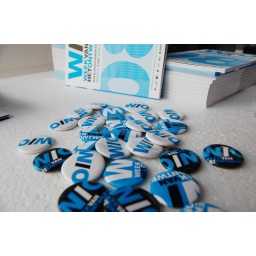
Week van het ontwerpen 2008. Expo: &amp;quot;ZIT STIL&amp;quot;. Installaties in de bibliotheek van Kortrijk door leerlingen van het Atheneum Pottelberg in Kortrijk.